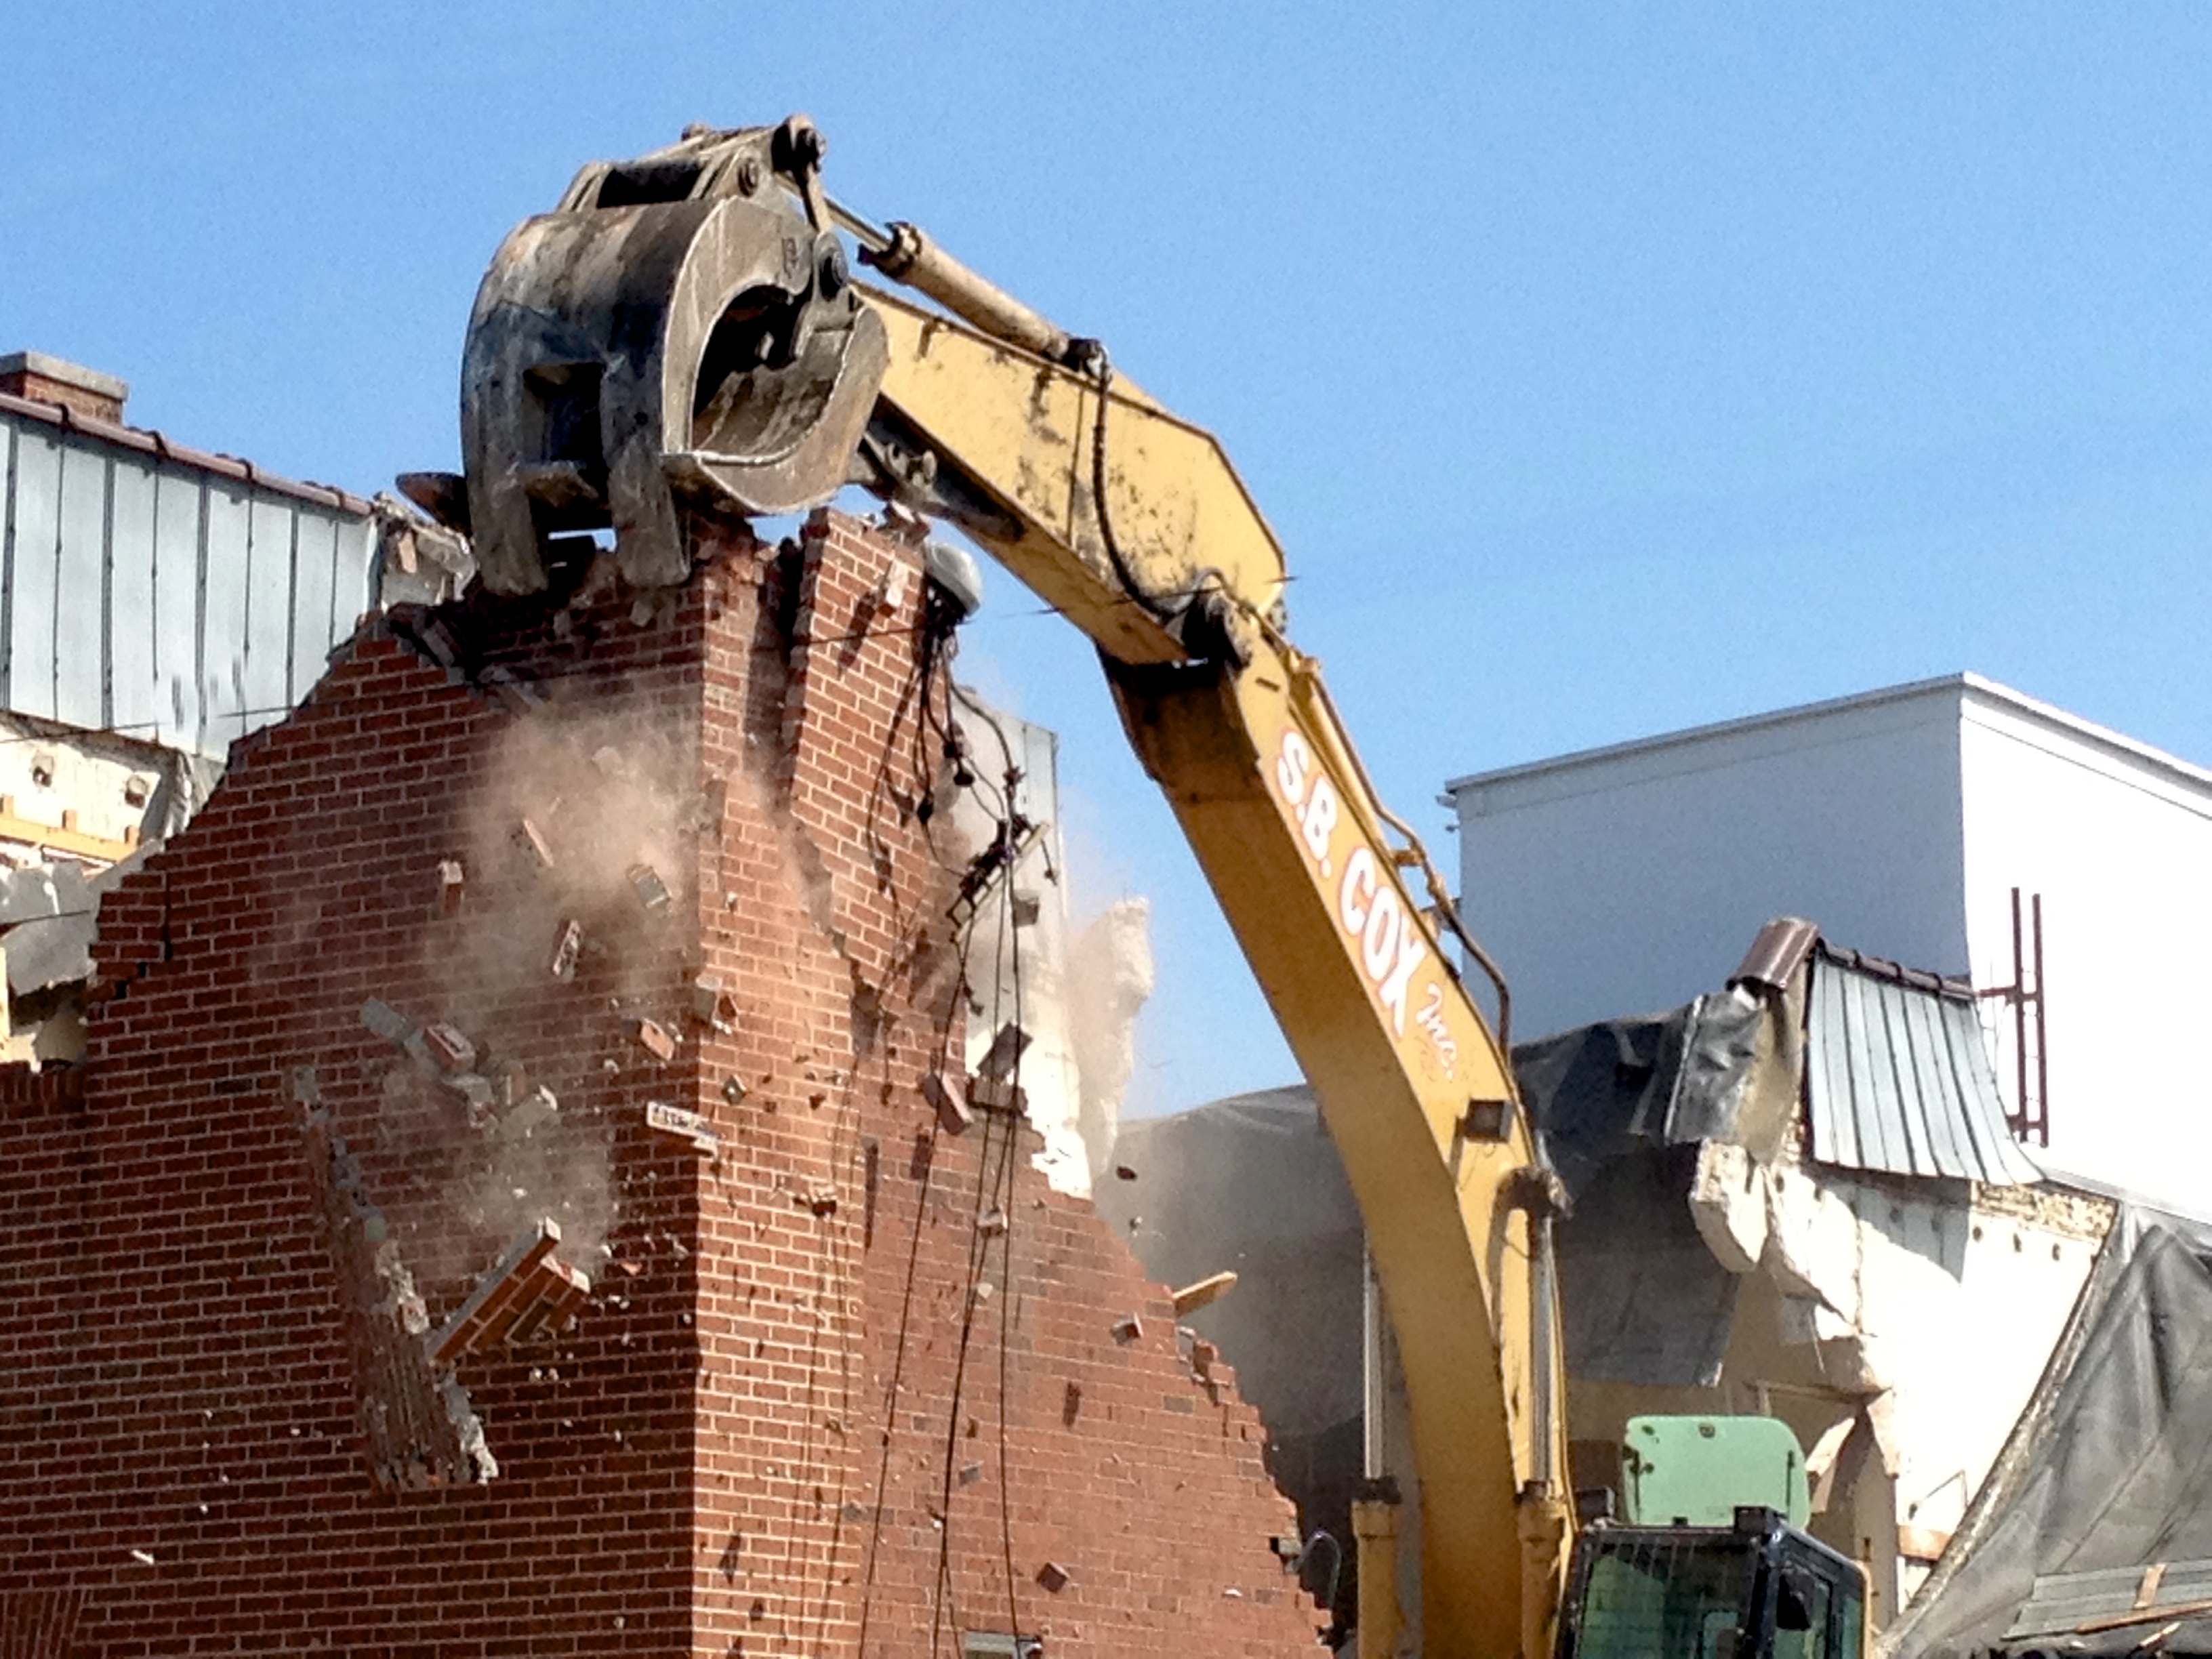
demolition, construction equipment